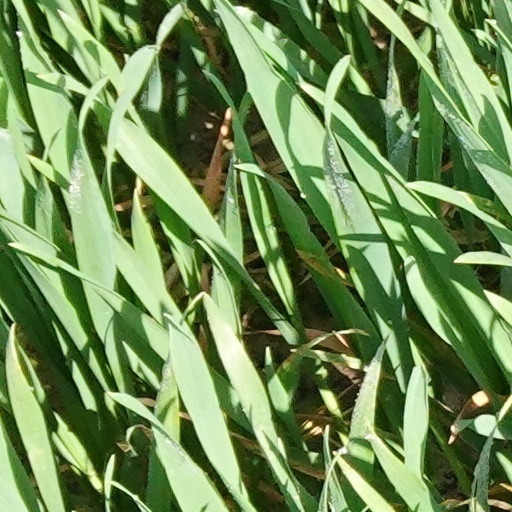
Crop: wheat